Karotseris

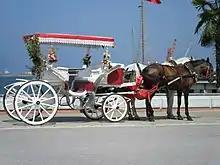

The original form of the Hasaposerviko was popular in Constantinople by the Greeks.